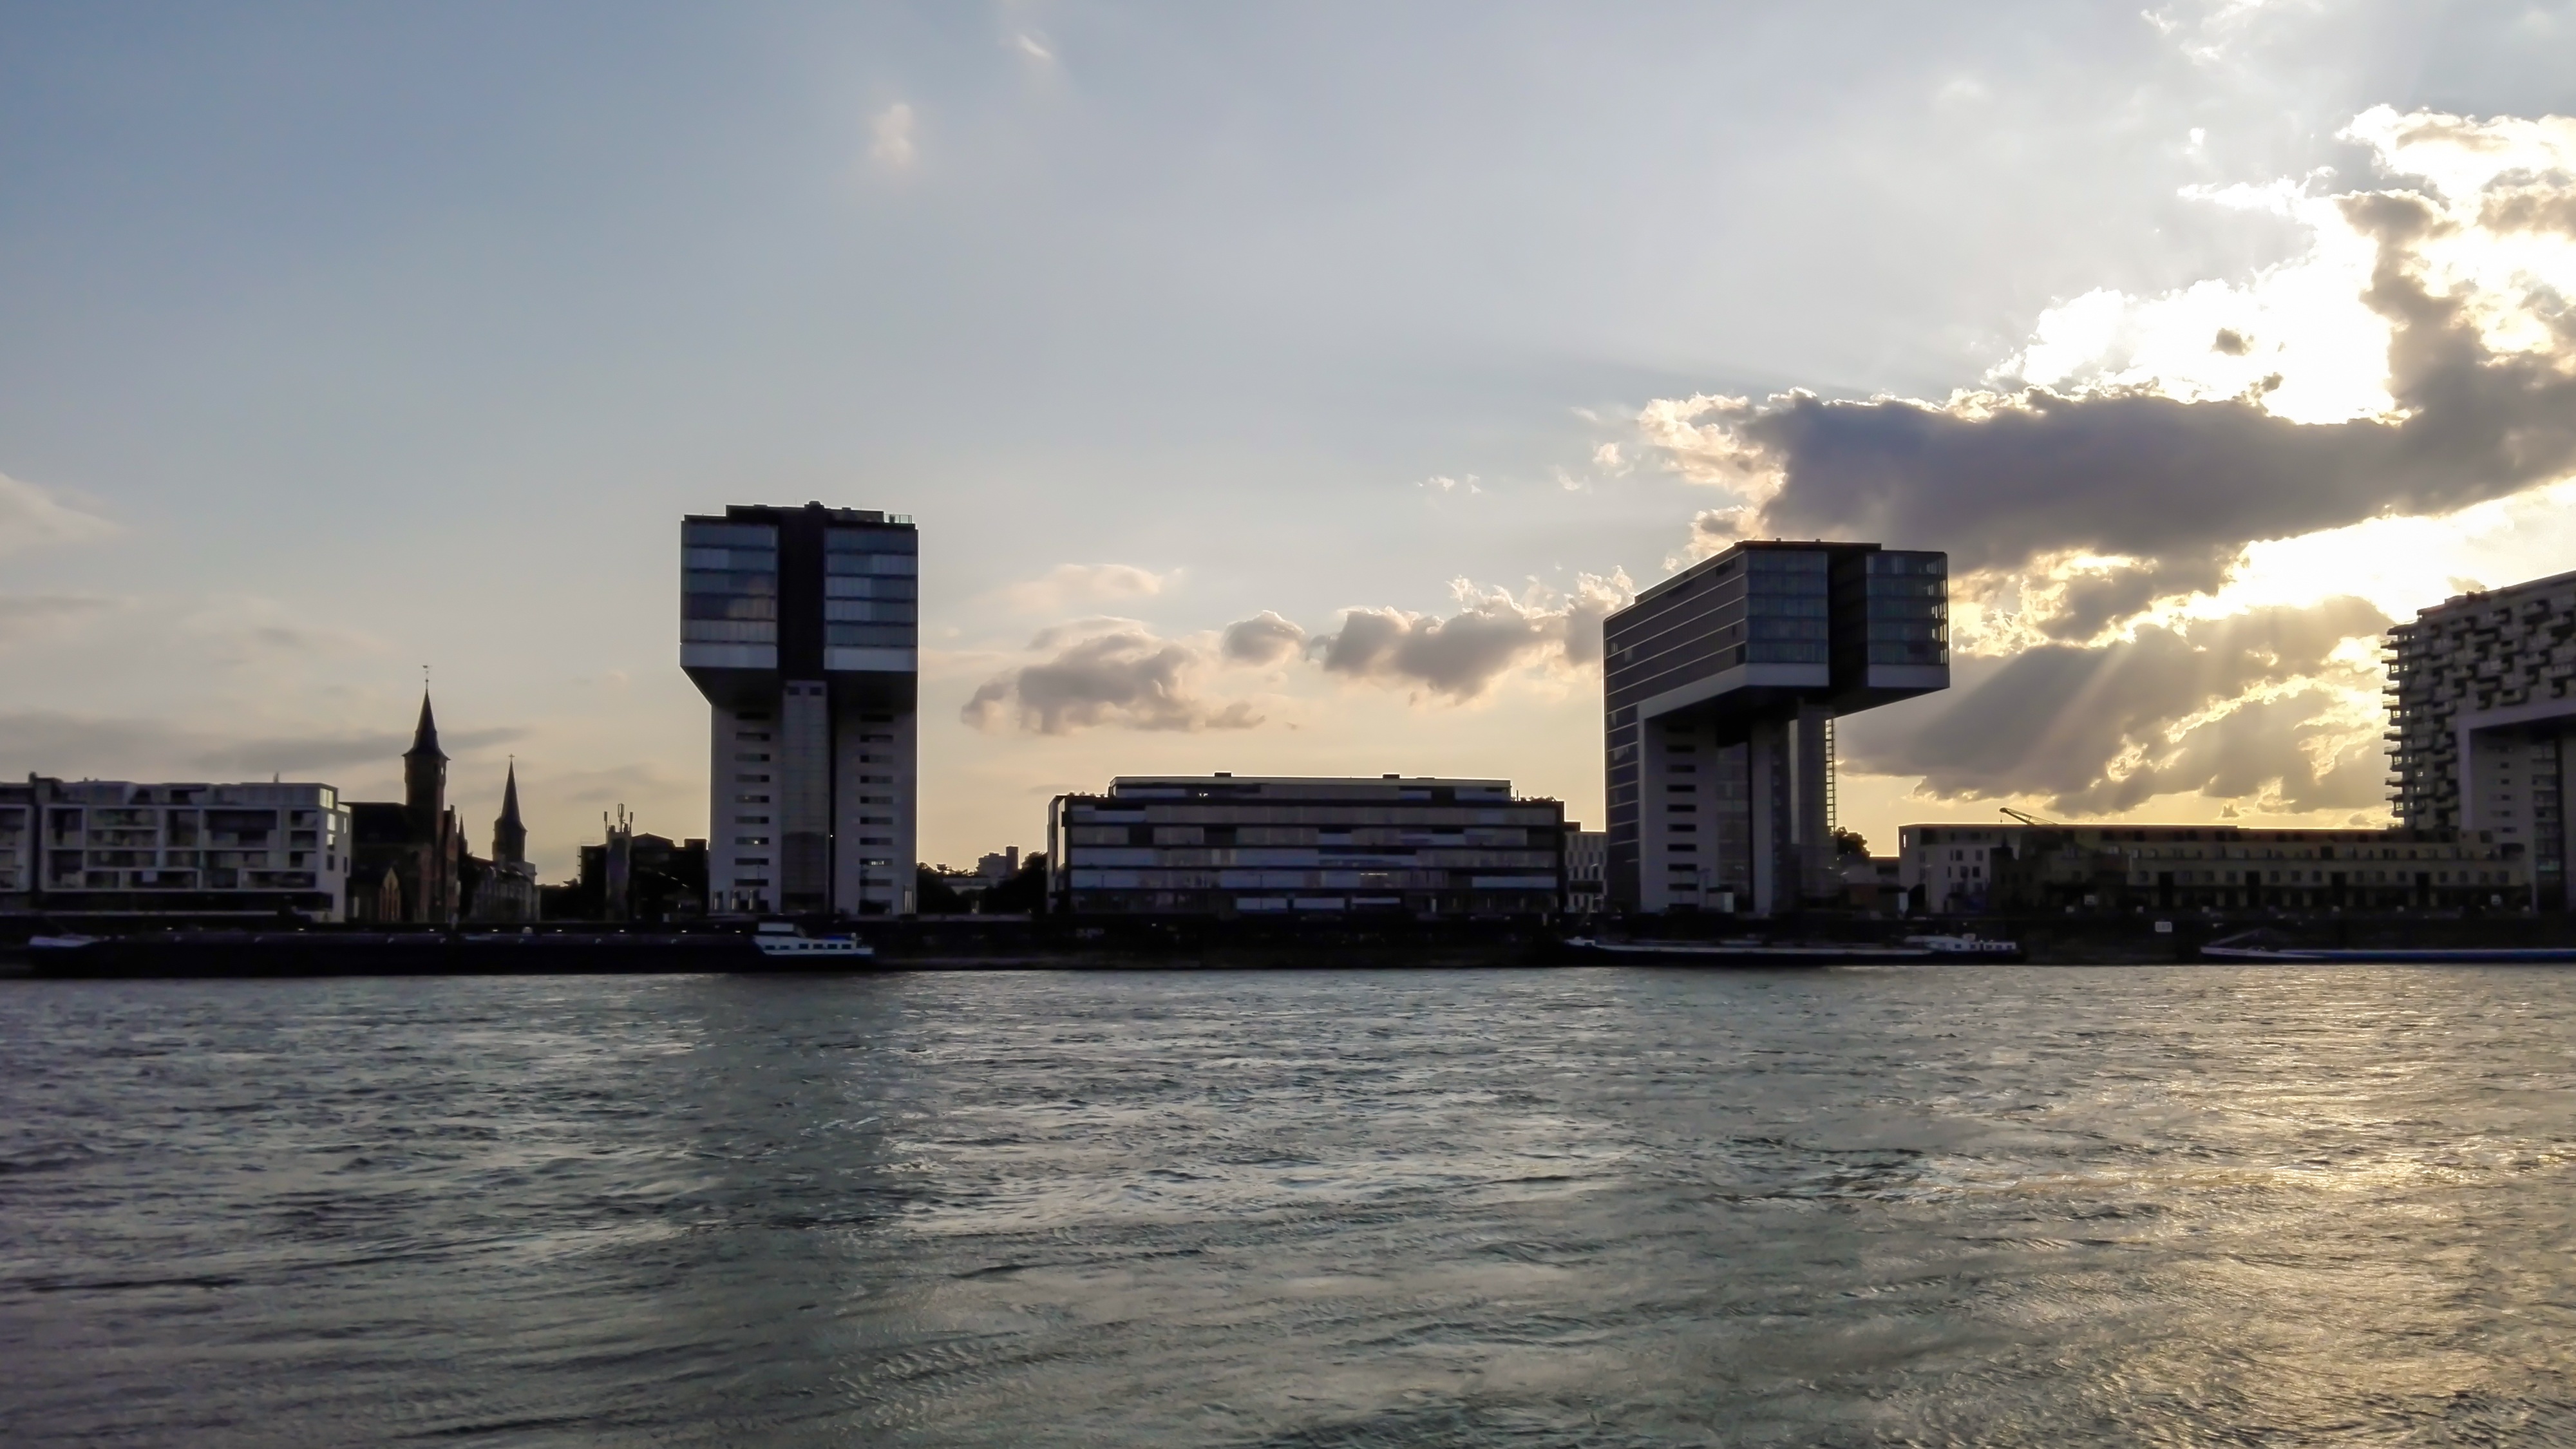
sea, horizon, cloud, sky, sunset, skyline, sunlight, morning, dawn, city, skyscraper, river, cityscape, downtown, dusk, evening, twilight, reflection, industry, rhine, crane homes, urban area, human settlement